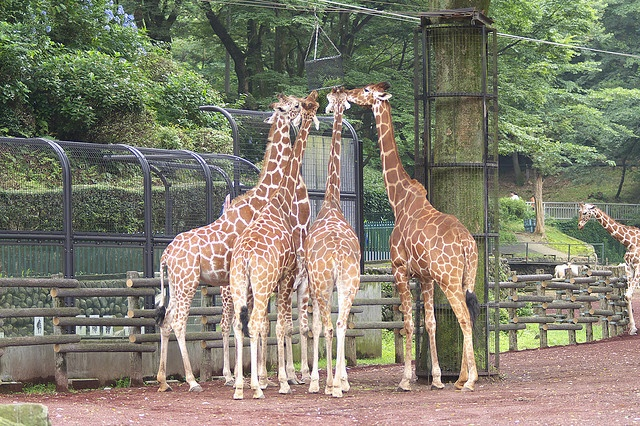
Four giraffes gather beside a fence inside an enclosure.
Several giraffes are eating outside in a large pen.
A group of giraffes gathers around a feeder at the zoo.
A group of giraffes are reaching for food.
Five giraffe are eating from a suspended feeder.